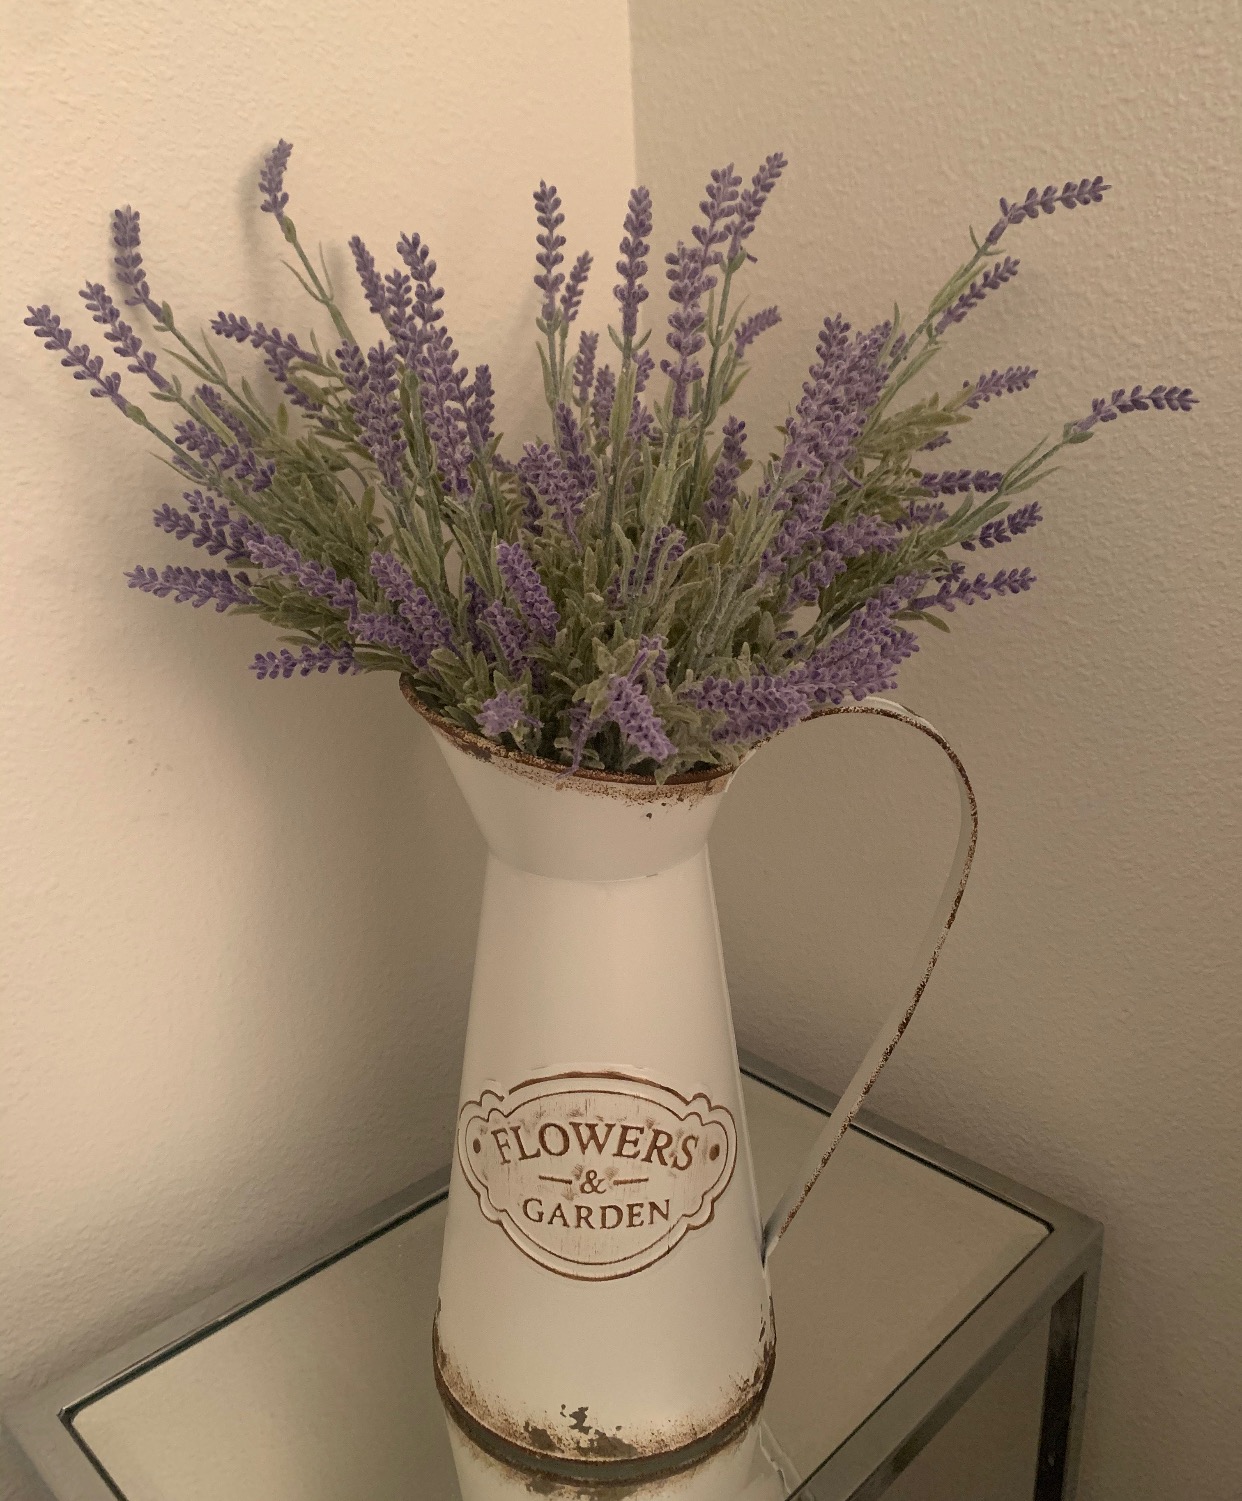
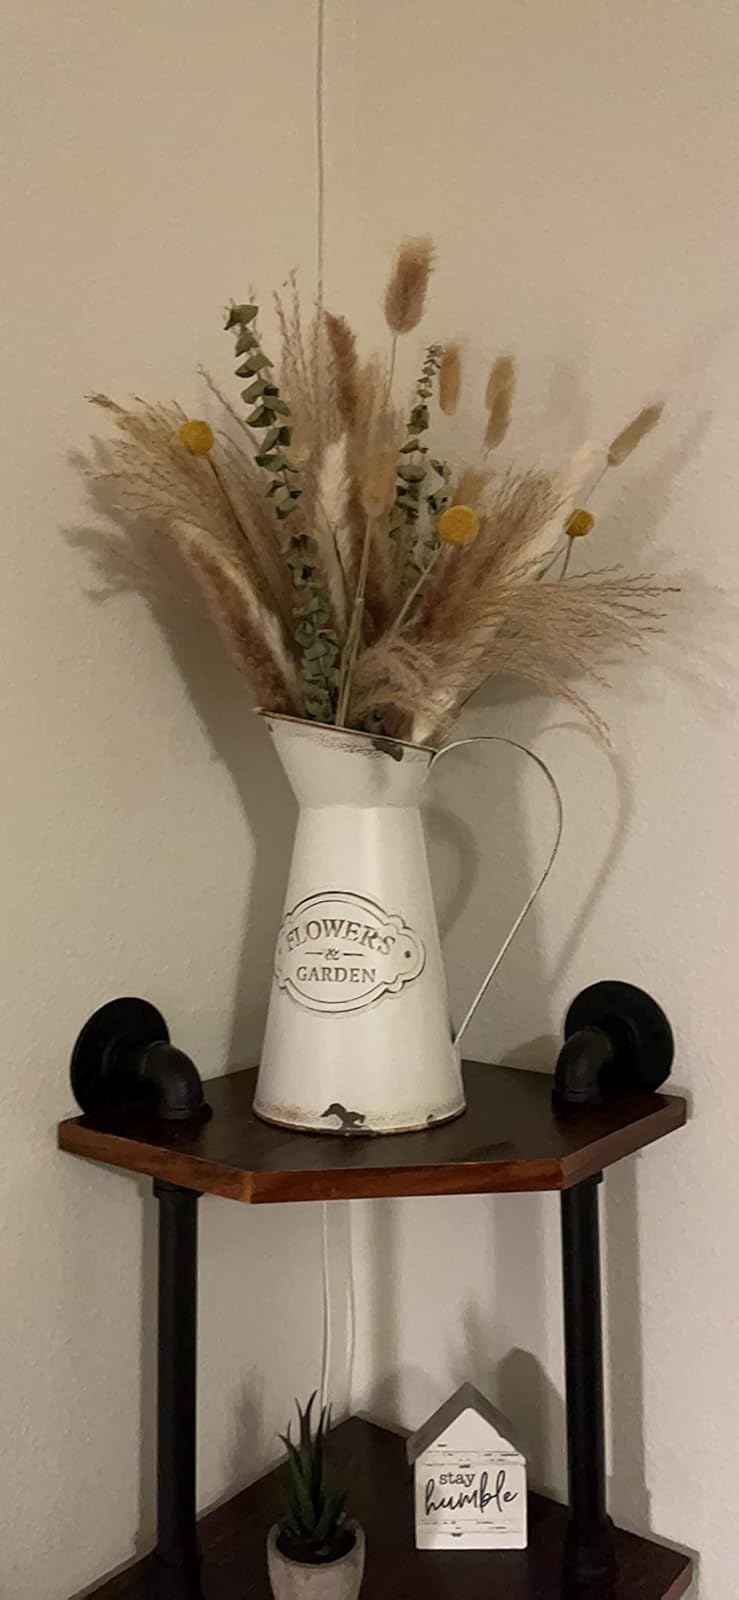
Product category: vase
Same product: yes